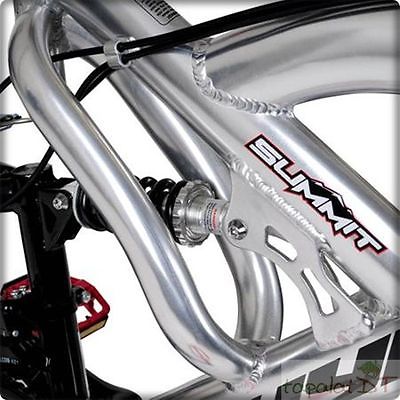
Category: bicycle